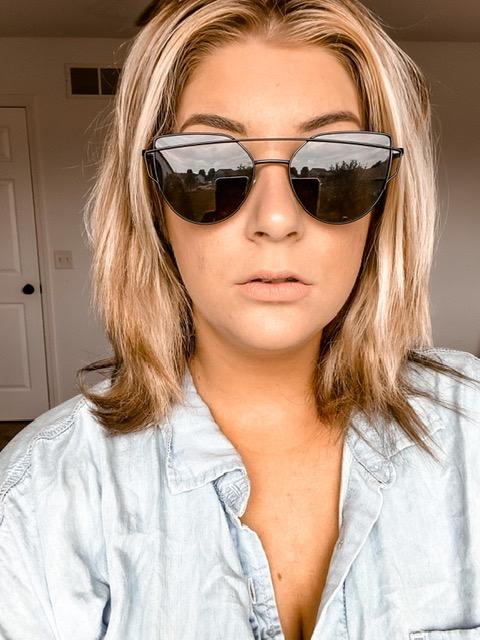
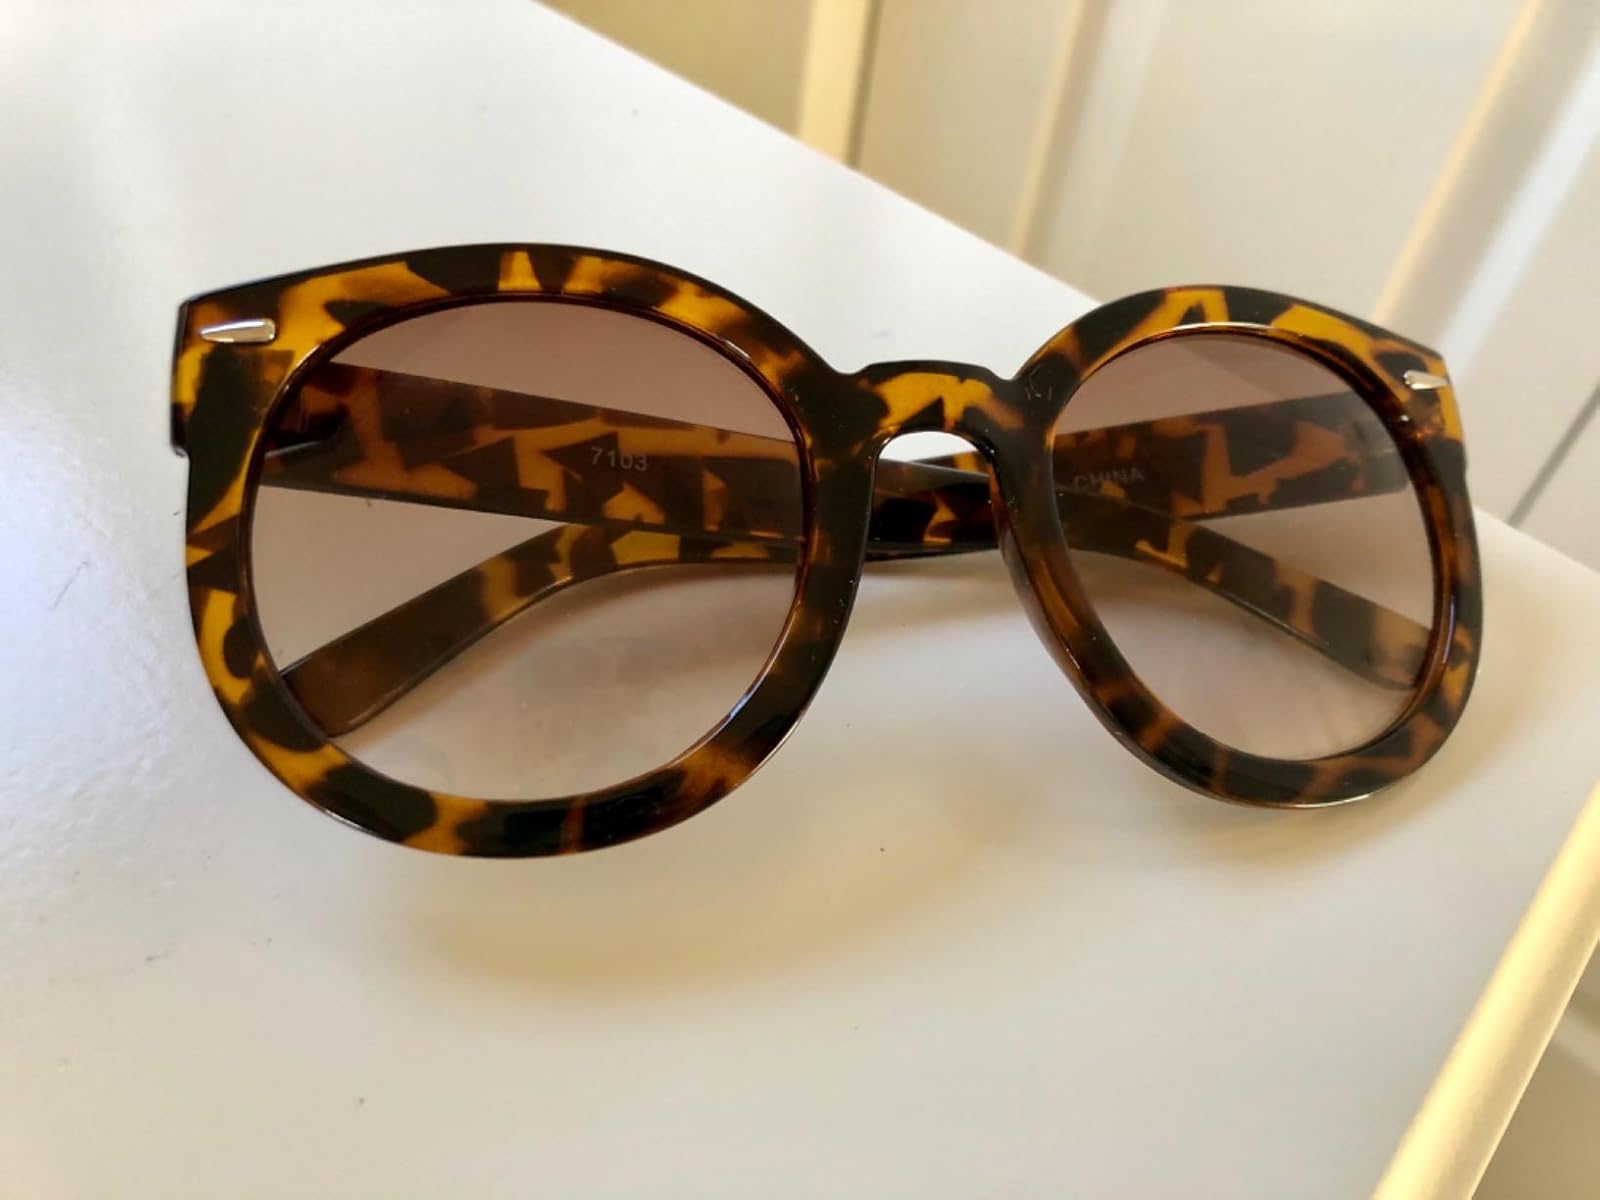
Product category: accessories_sunglasses
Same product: no